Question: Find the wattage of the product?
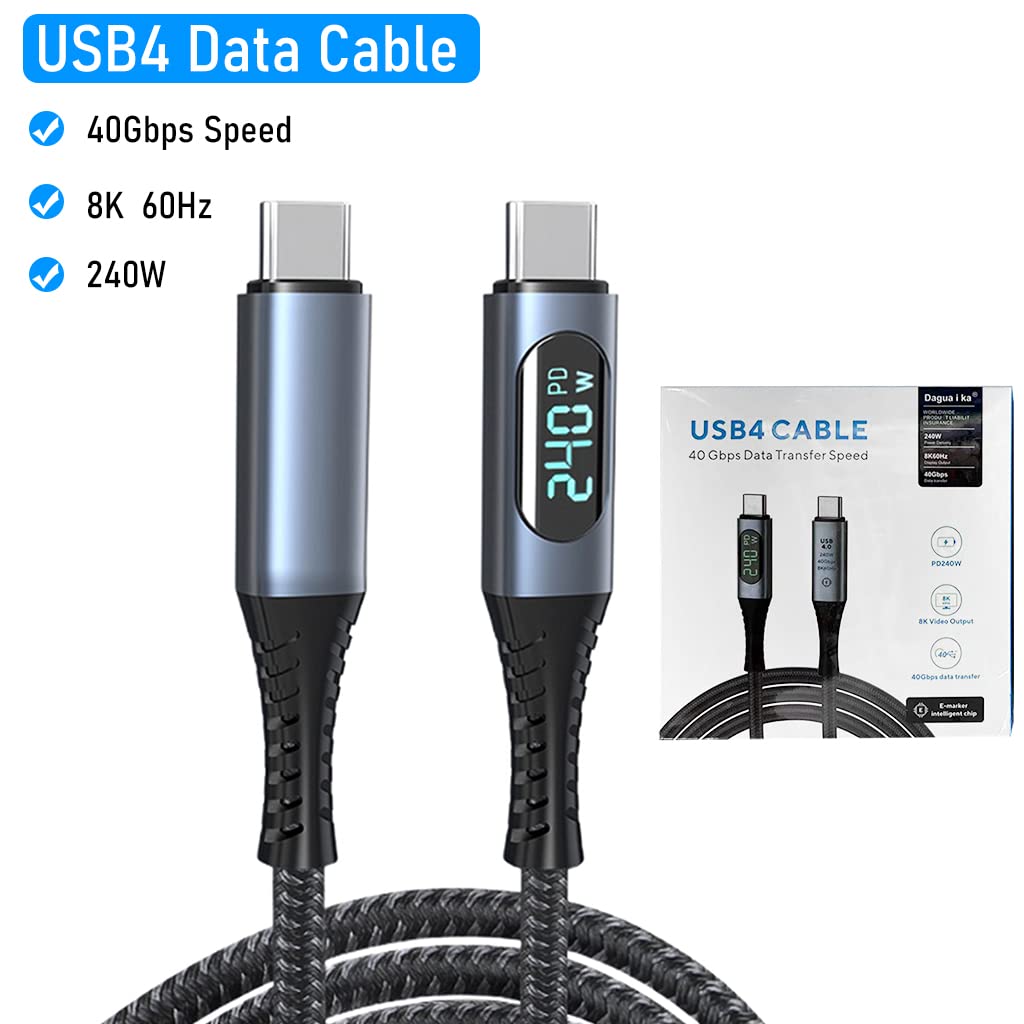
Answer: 240.0 watt